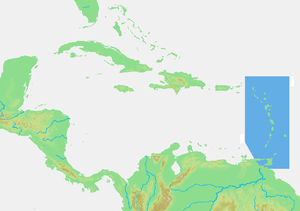
Les îles Sous-le-Vent sont des îles qui font partie des Petites Antilles.
Le séisme du 11 janvier 1839 survenu en mer au sud est de la Martinique est le second événement sismique le plus dévastateur enregistré dans les Îles du Vent, avec une intensité maximale estimée de IX sur l'échelle macrosismique MSK. Le chef-lieu, Fort Royal a été particulièrement touché. D'une durée de 40 secondes, les violentes secousses auraient provoqué la mort de 300 à 4 000 personnes ainsi que 28 975 blessés rien qu'en Martinique.
Les Îles du Vent sont des îles qui font partie des Petites Antilles.
Les Petites Antilles, ou Petites Caraïbes sont un archipel situé à l'est et au sud-est de la mer des Caraïbes et composé des îles de la partie méridionale de l'arc antillais depuis Porto Rico et la fosse d'Anegada au nord-ouest jusqu'au sous-continent sud-américain.